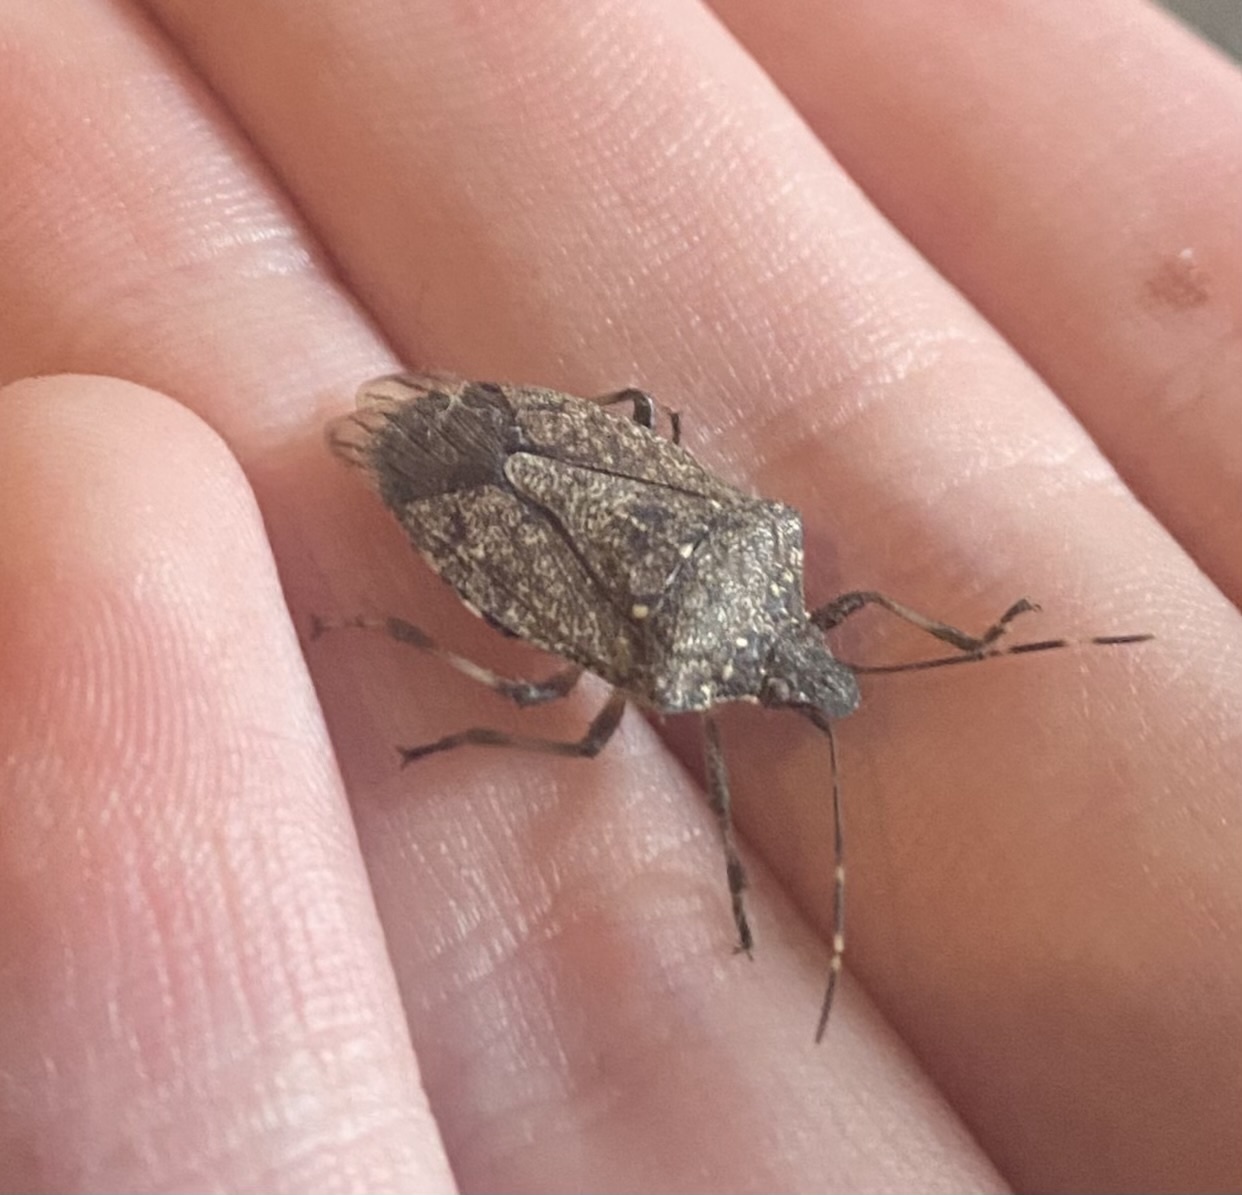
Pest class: stink_bug